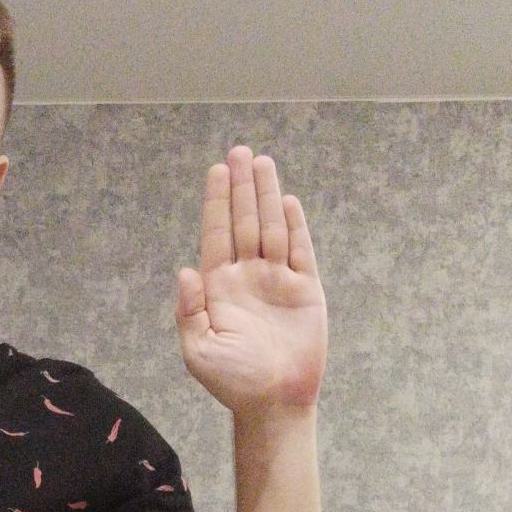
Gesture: stop